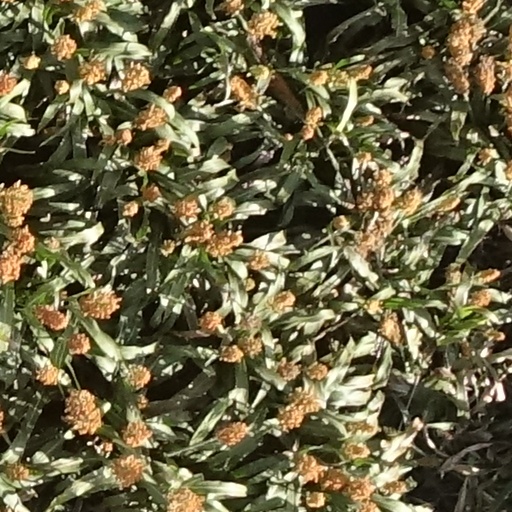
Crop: sorghum